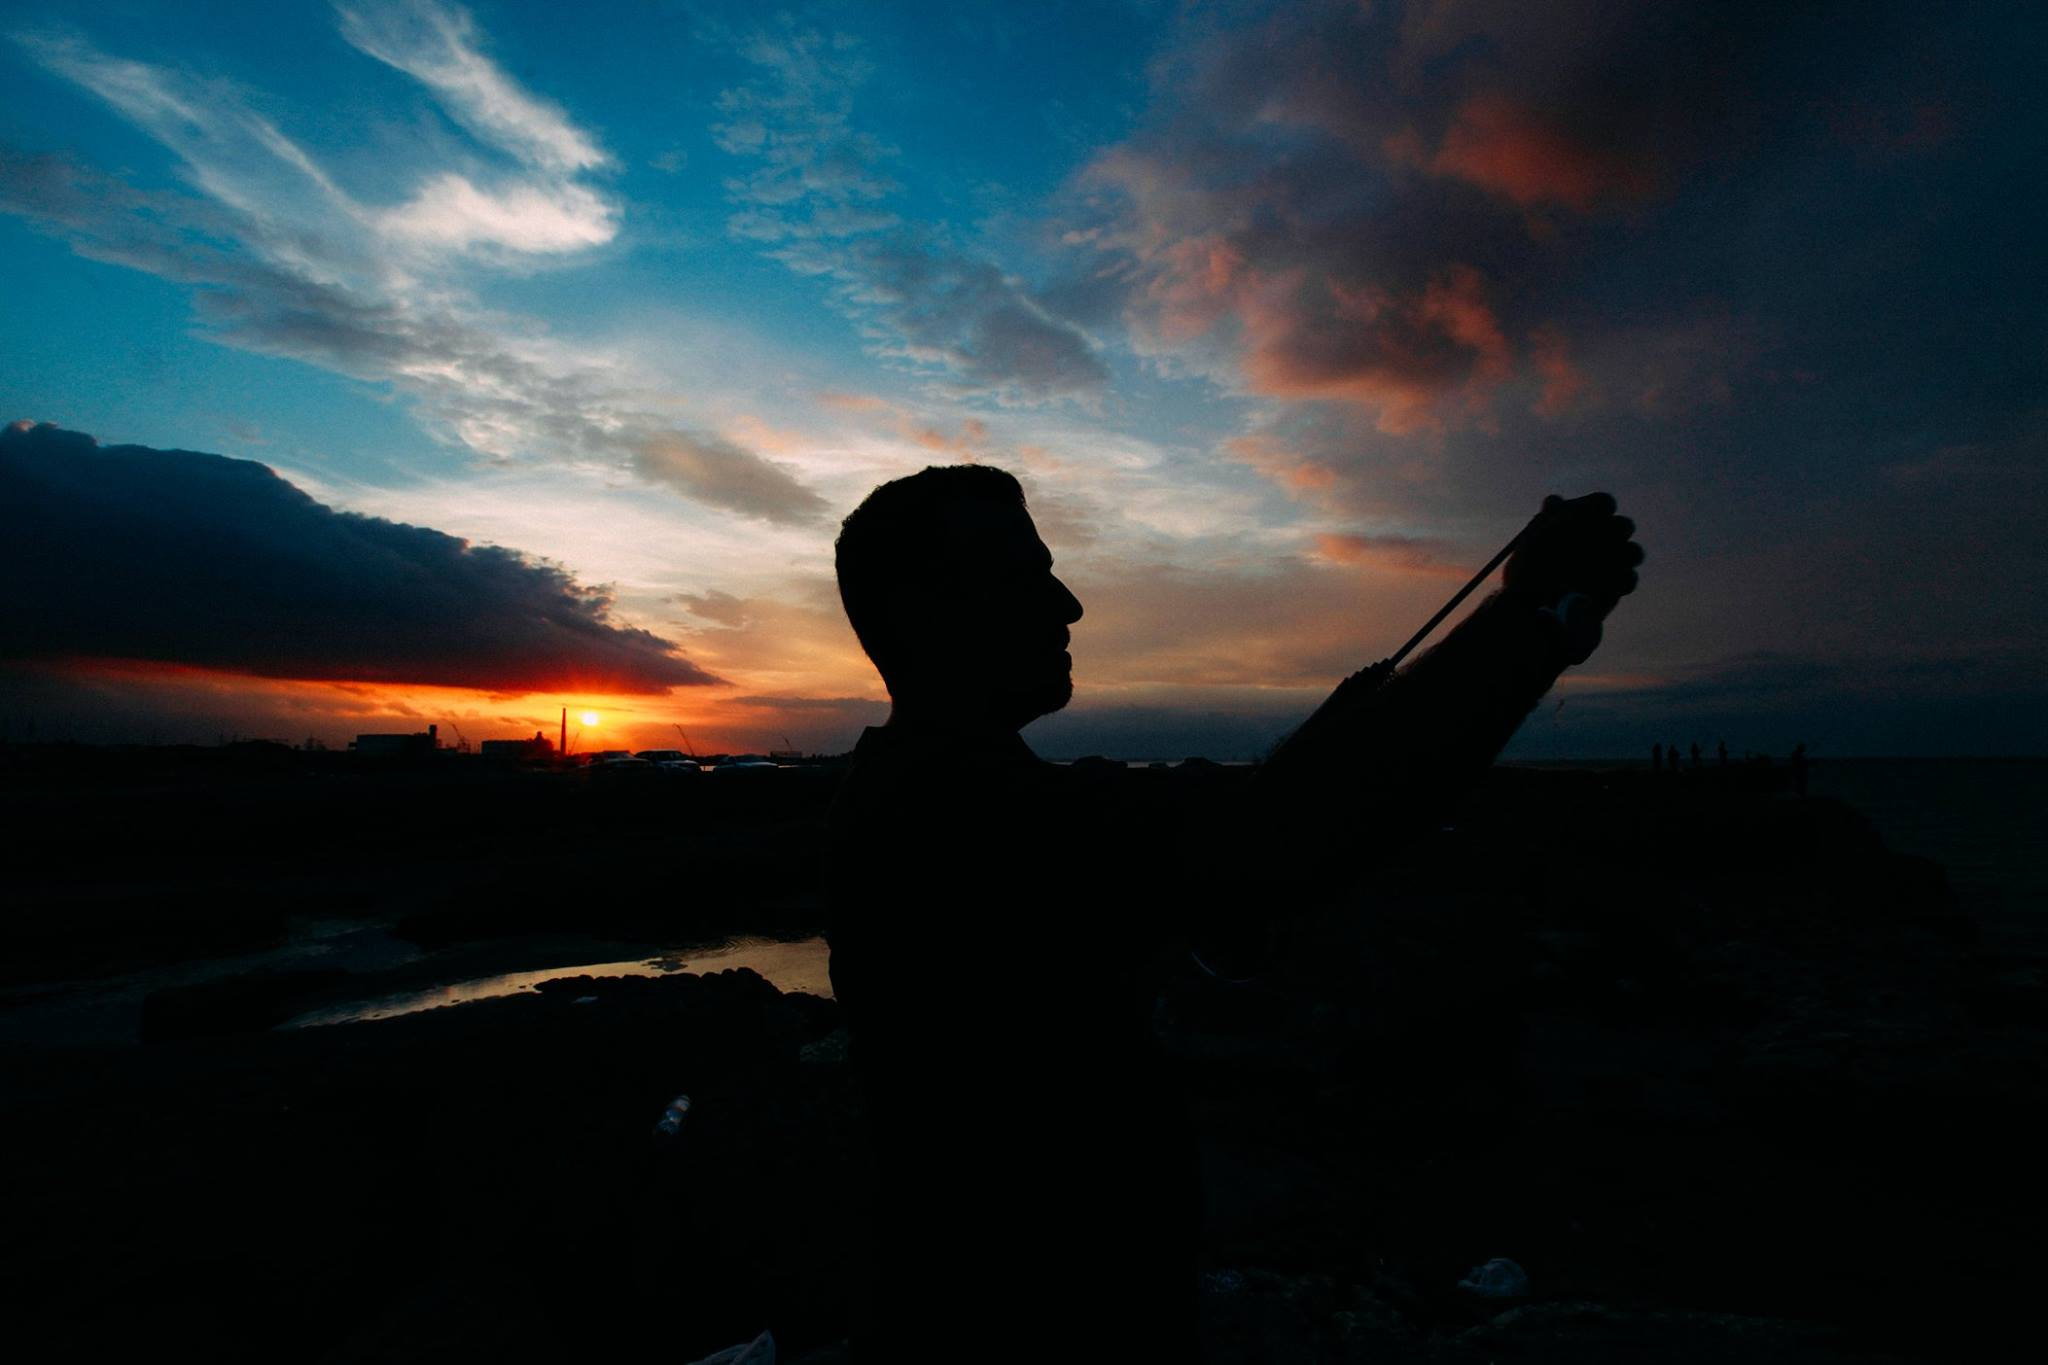
sea, coast, ocean, horizon, silhouette, light, cloud, sky, sunrise, sunset, sunlight, morning, dawn, atmosphere, dusk, evening, reflection, darkness, selfie, afterglow